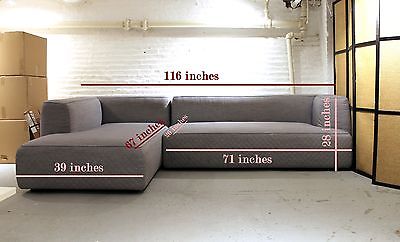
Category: sofa